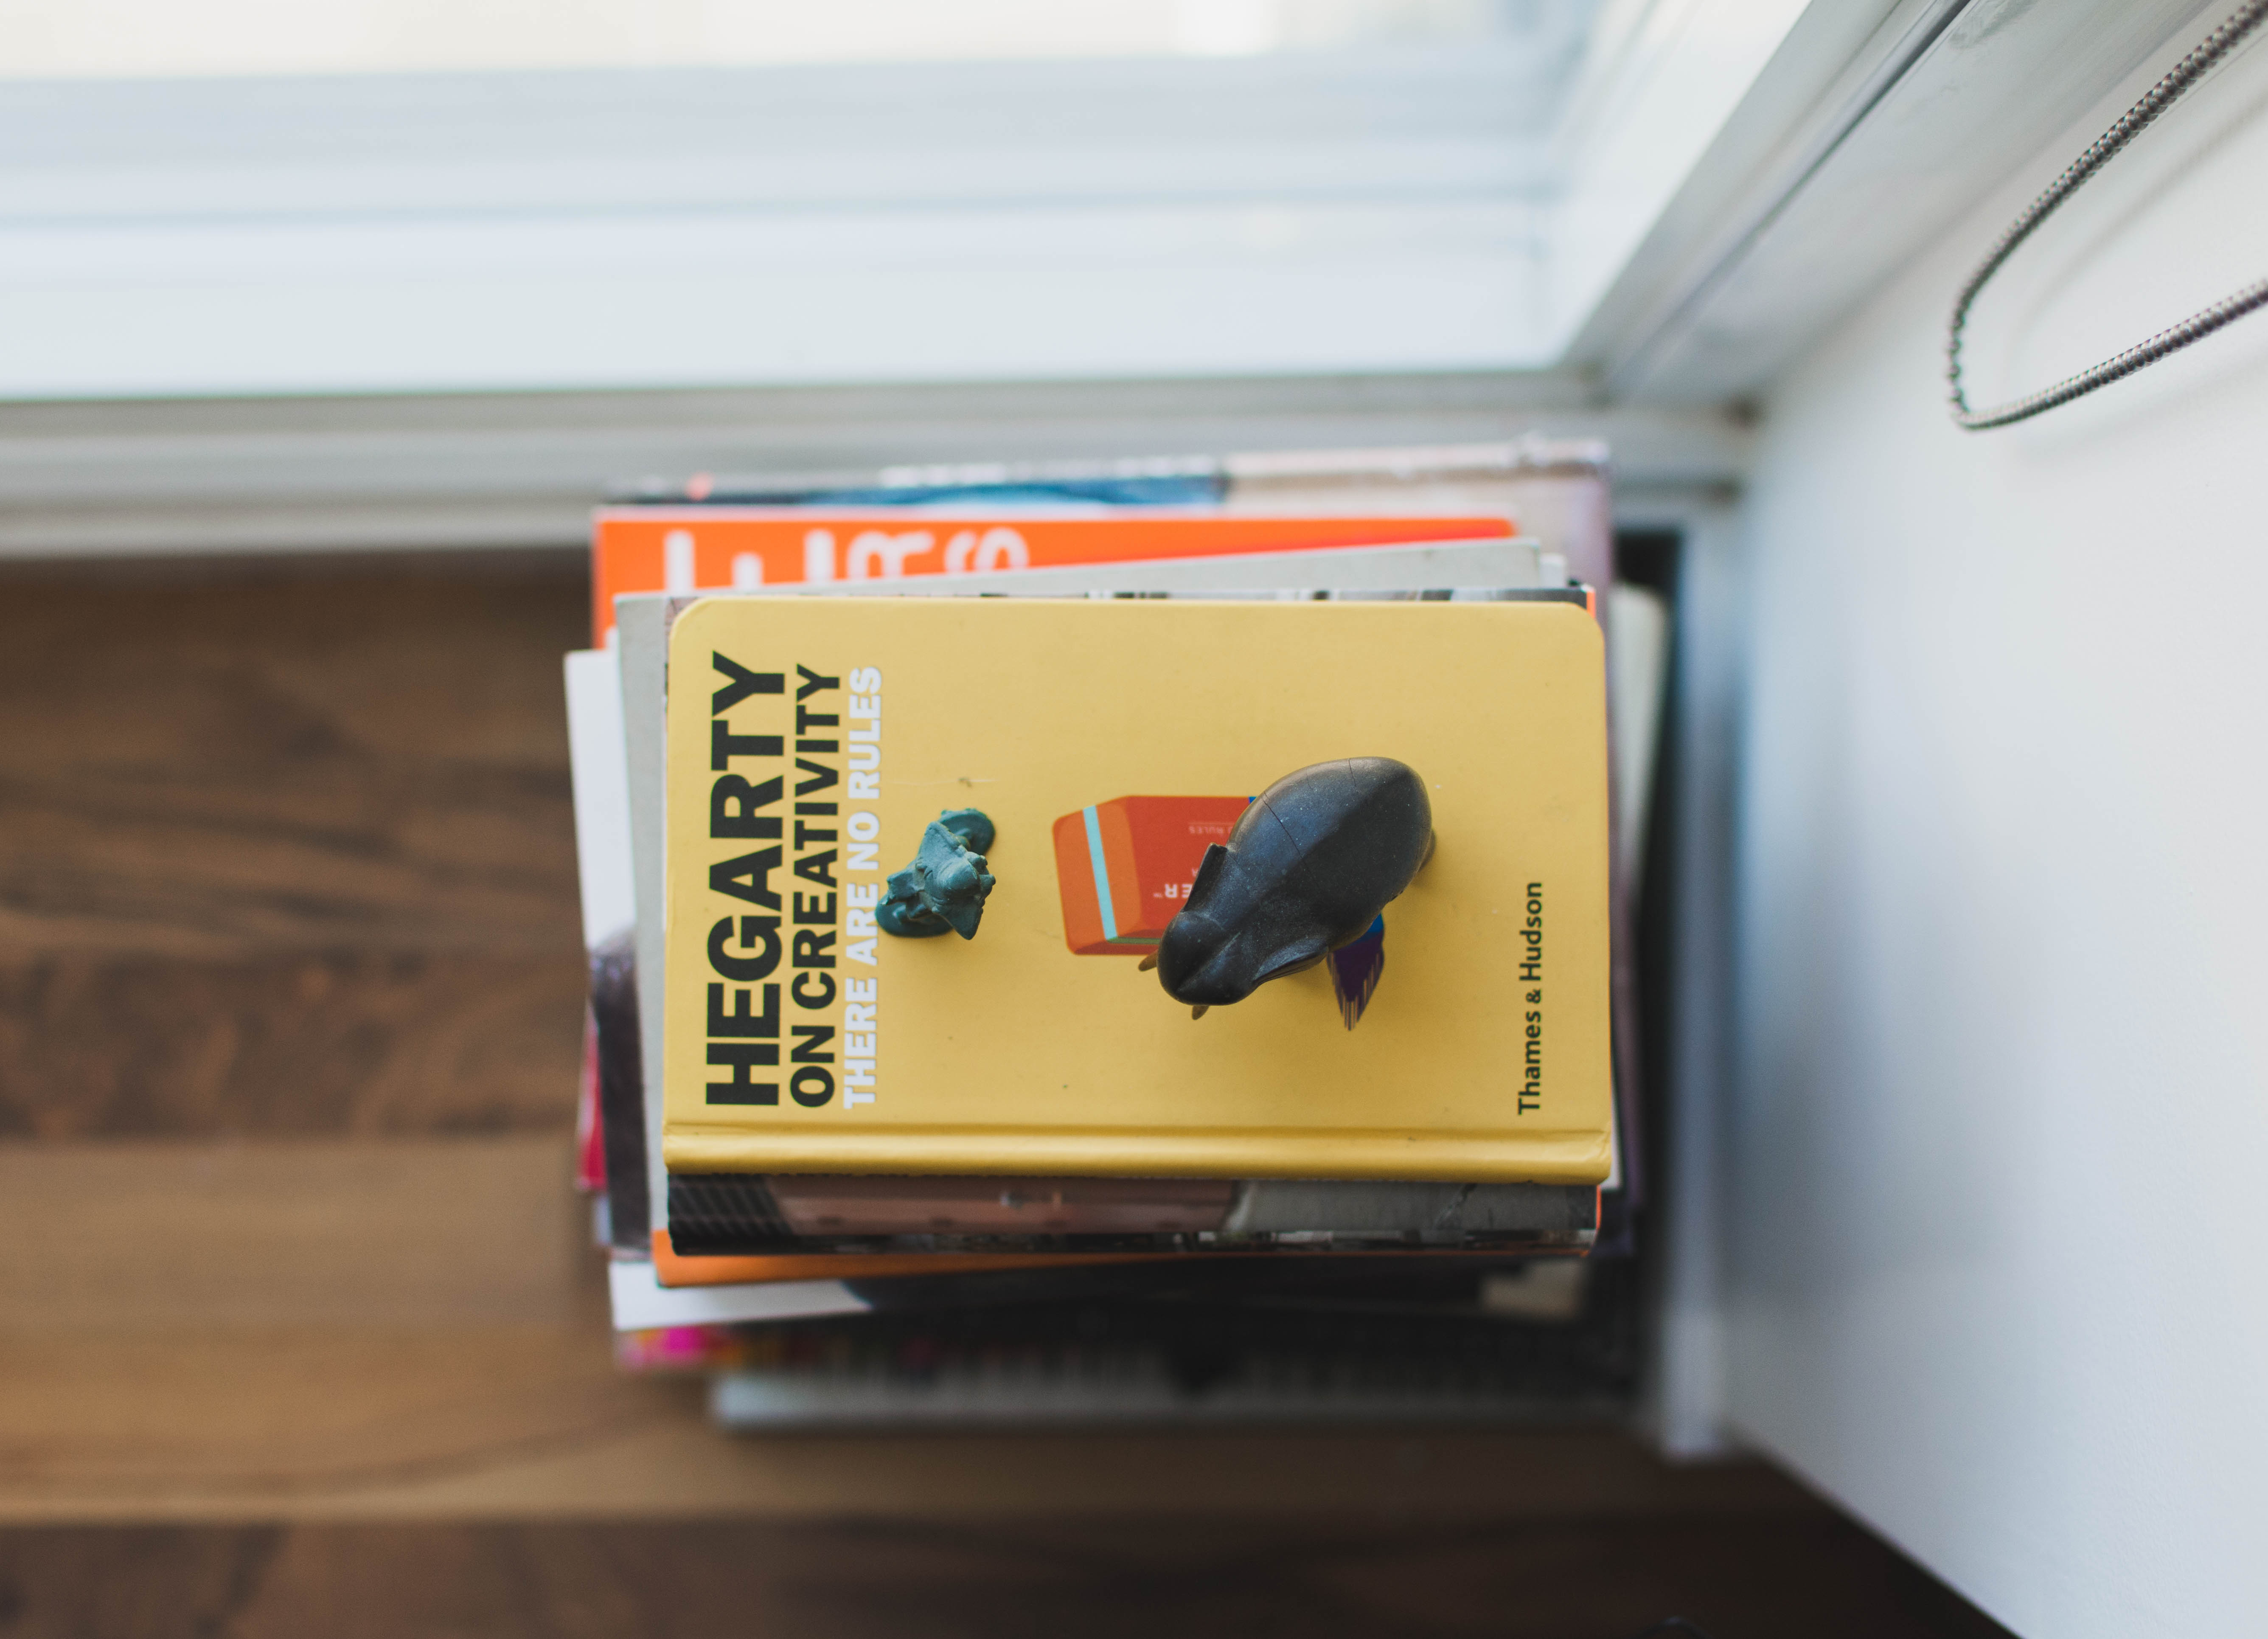
book, pile, vehicle, stack, window sill, window ledge, art